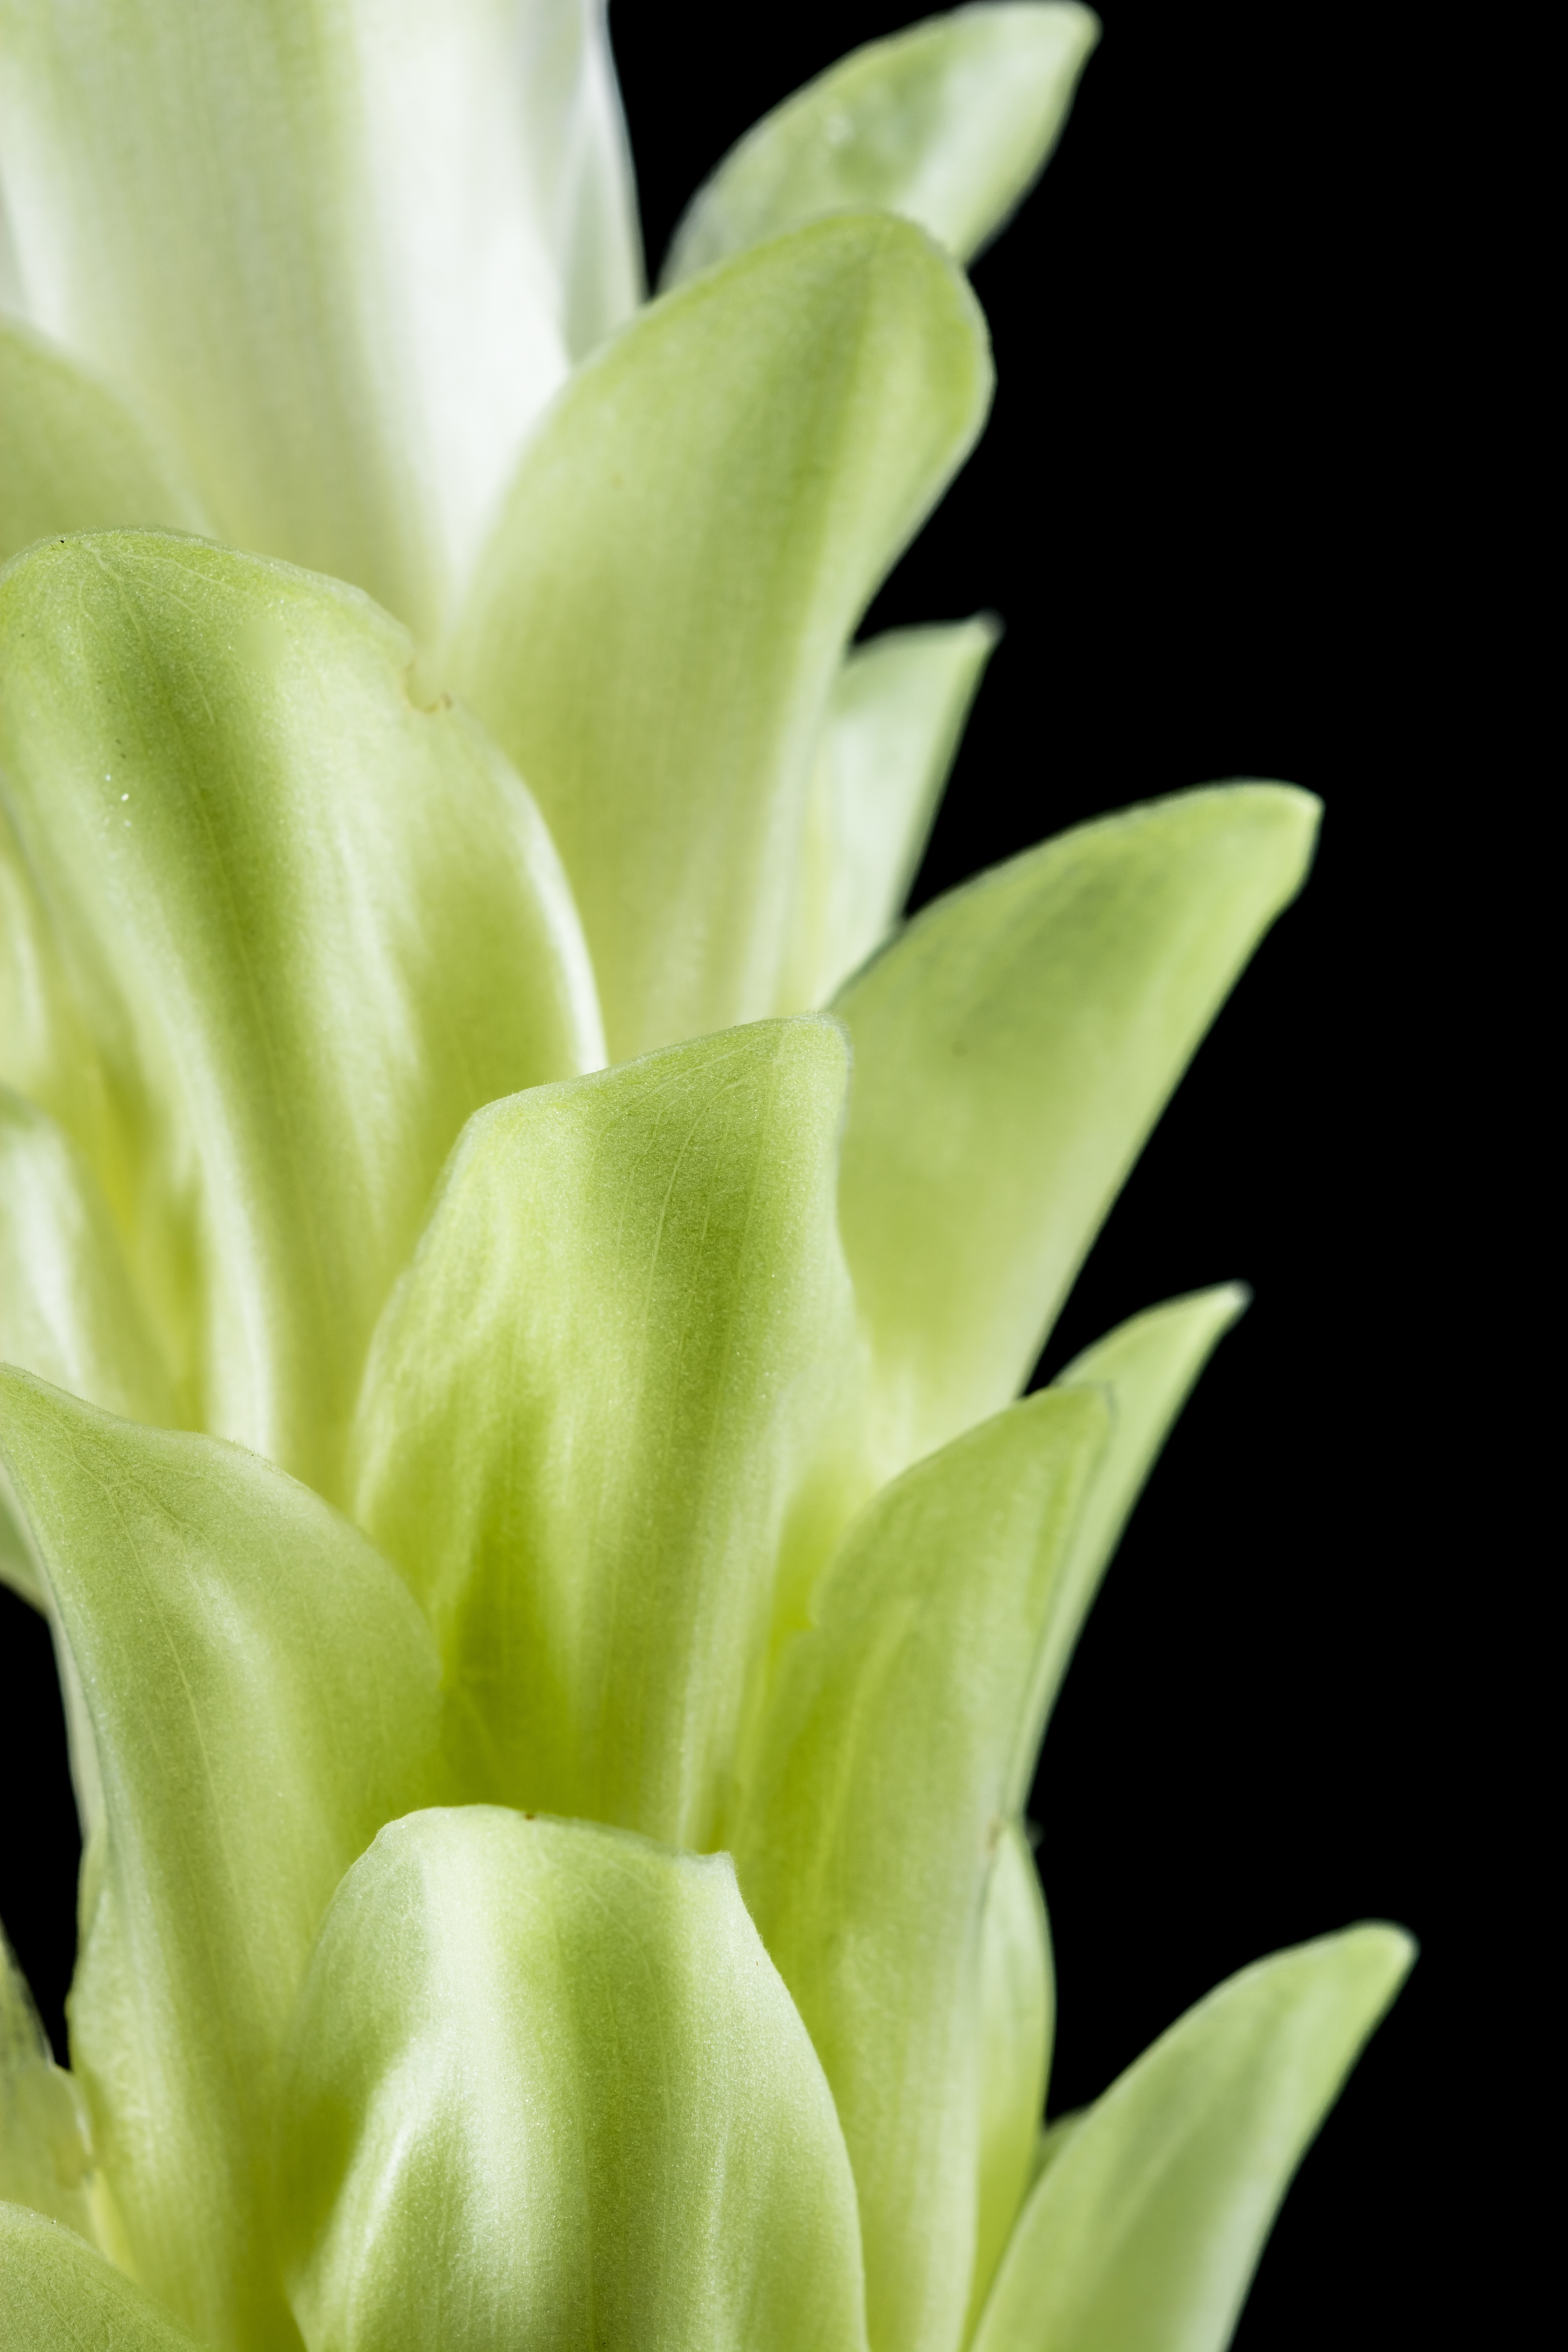
blossom, plant, white, leaf, flower, petal, bloom, green, botany, close, flora, close up, hyacinth, arum, macro photography, flowering plant, plant stem, land plant